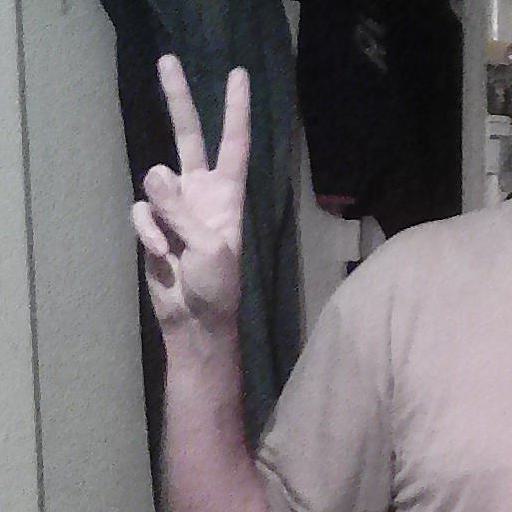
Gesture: peace